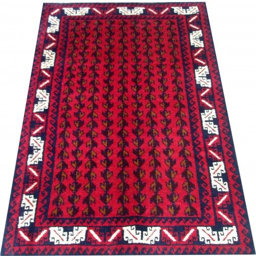
these beautiful rugs are usually small in size and dark in color mostly of dark red , brown or blue contrasted with splashes of white , orange or yellow .